Queen's Park Oval

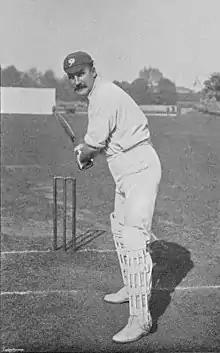
Lord Hawke, who led the earliest first-class tours to the ground.

The Queen's Park Oval Cricket Club leased the Queen's Park Oval in 1896, moving there from its first home at the Queen's Park Savannah, where it had existed since its founding in 1891. The natural soil at the ground prevented turf wickets from being laid down, due to the damage caused by the mole crickets that inhabited it so, when the club moved to its new ground, the groundsmen laid a pitch of clay with a wicket made of matting laid on top. A popular venue due to its capacity (7,000 when first constructed, the highest in the Caribbean) the ground was very profitable for the owning cricket club. The first match recorded by CricketArchive, CricInfo and "Wisden" took place on 29 January 1897, between Lord Hawke's touring party and a team put out by the Queen's Park Oval Club. The match, which was a draw but saw the ground's first century—119 by Plum Warner—was not counted as first-class. Only a few days later on February 1 the ground's maiden first-class fixture took place between Trinidad and the same Lord Hawke's XI. The home team won by 137 runs. The two teams met at the Oval again on 5 February, when Trinidad were victorious once more. Arthur Priestley's touring eleven then played a Queen's Park XI on February 12, with the game drawn.